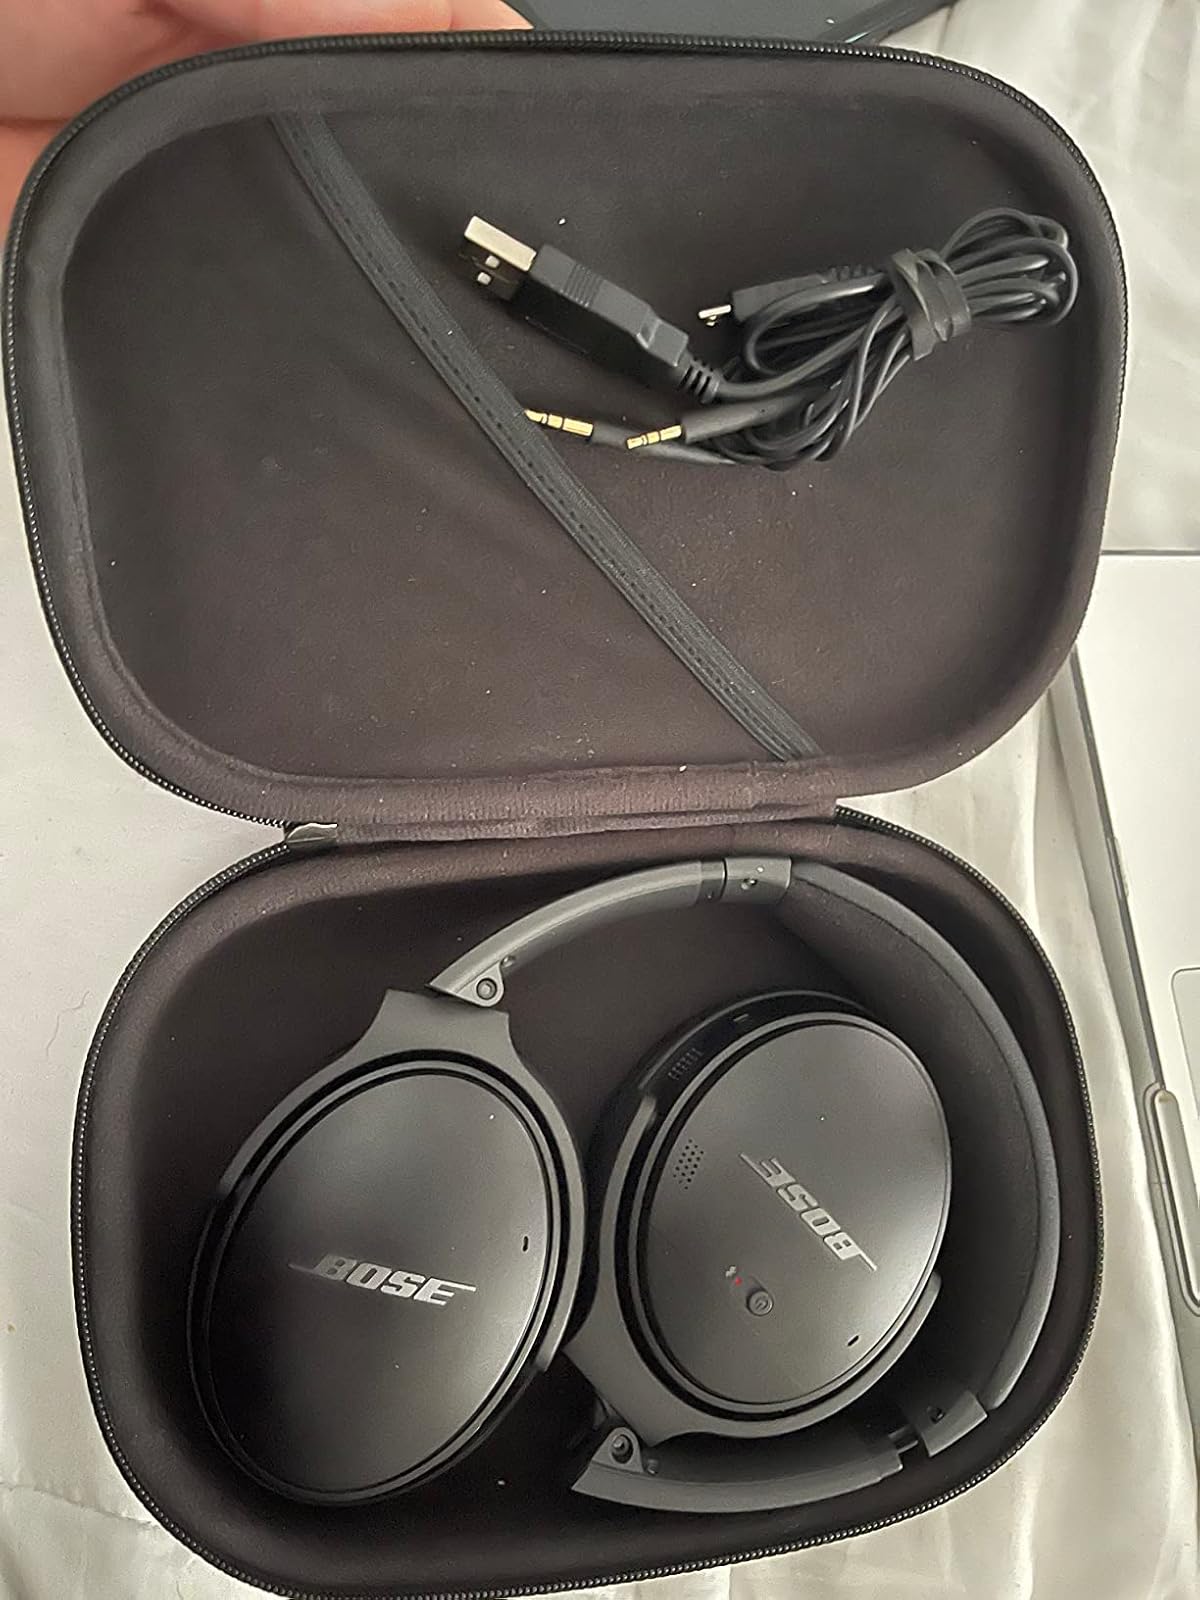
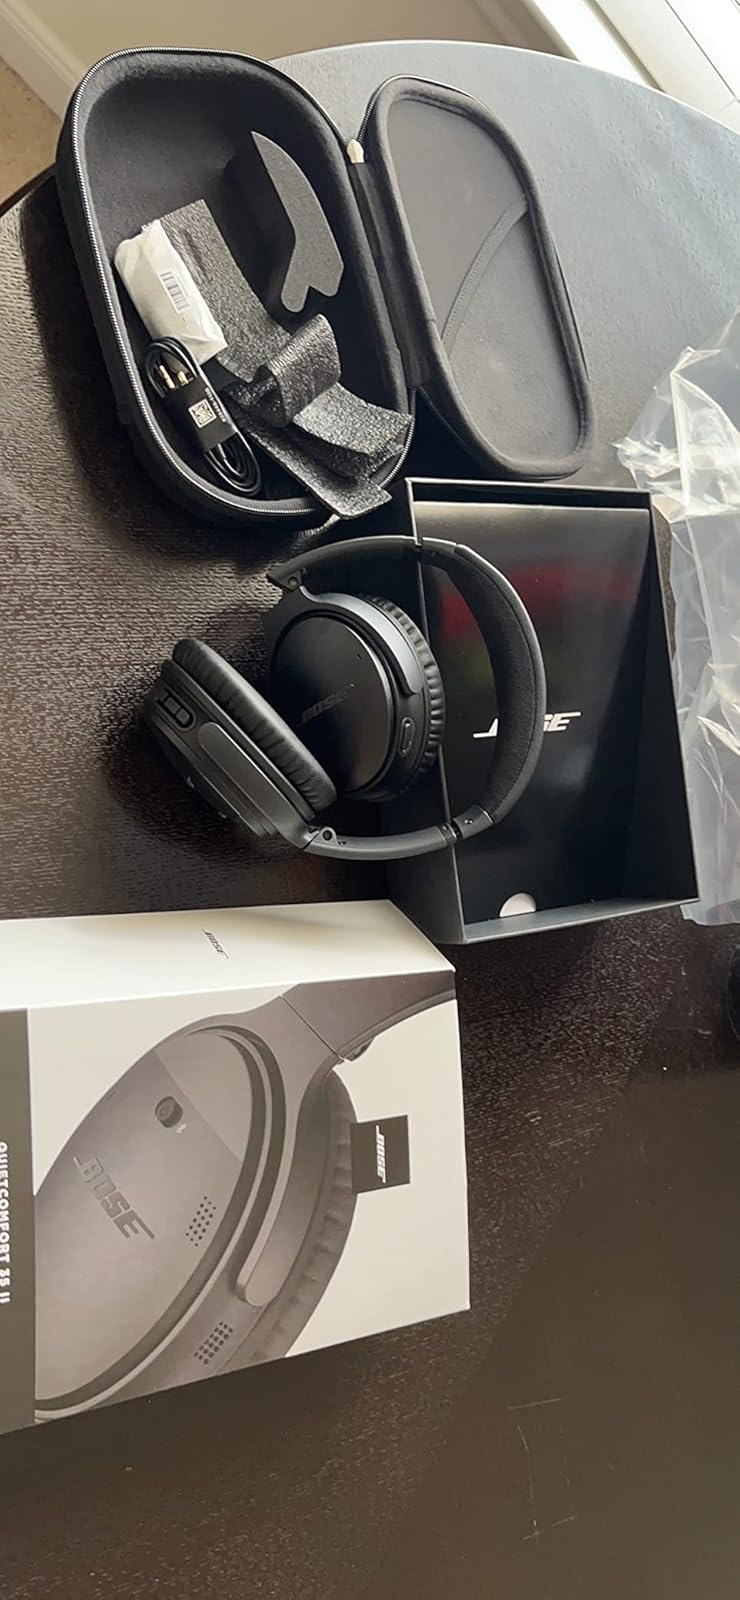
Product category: headphones
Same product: yes